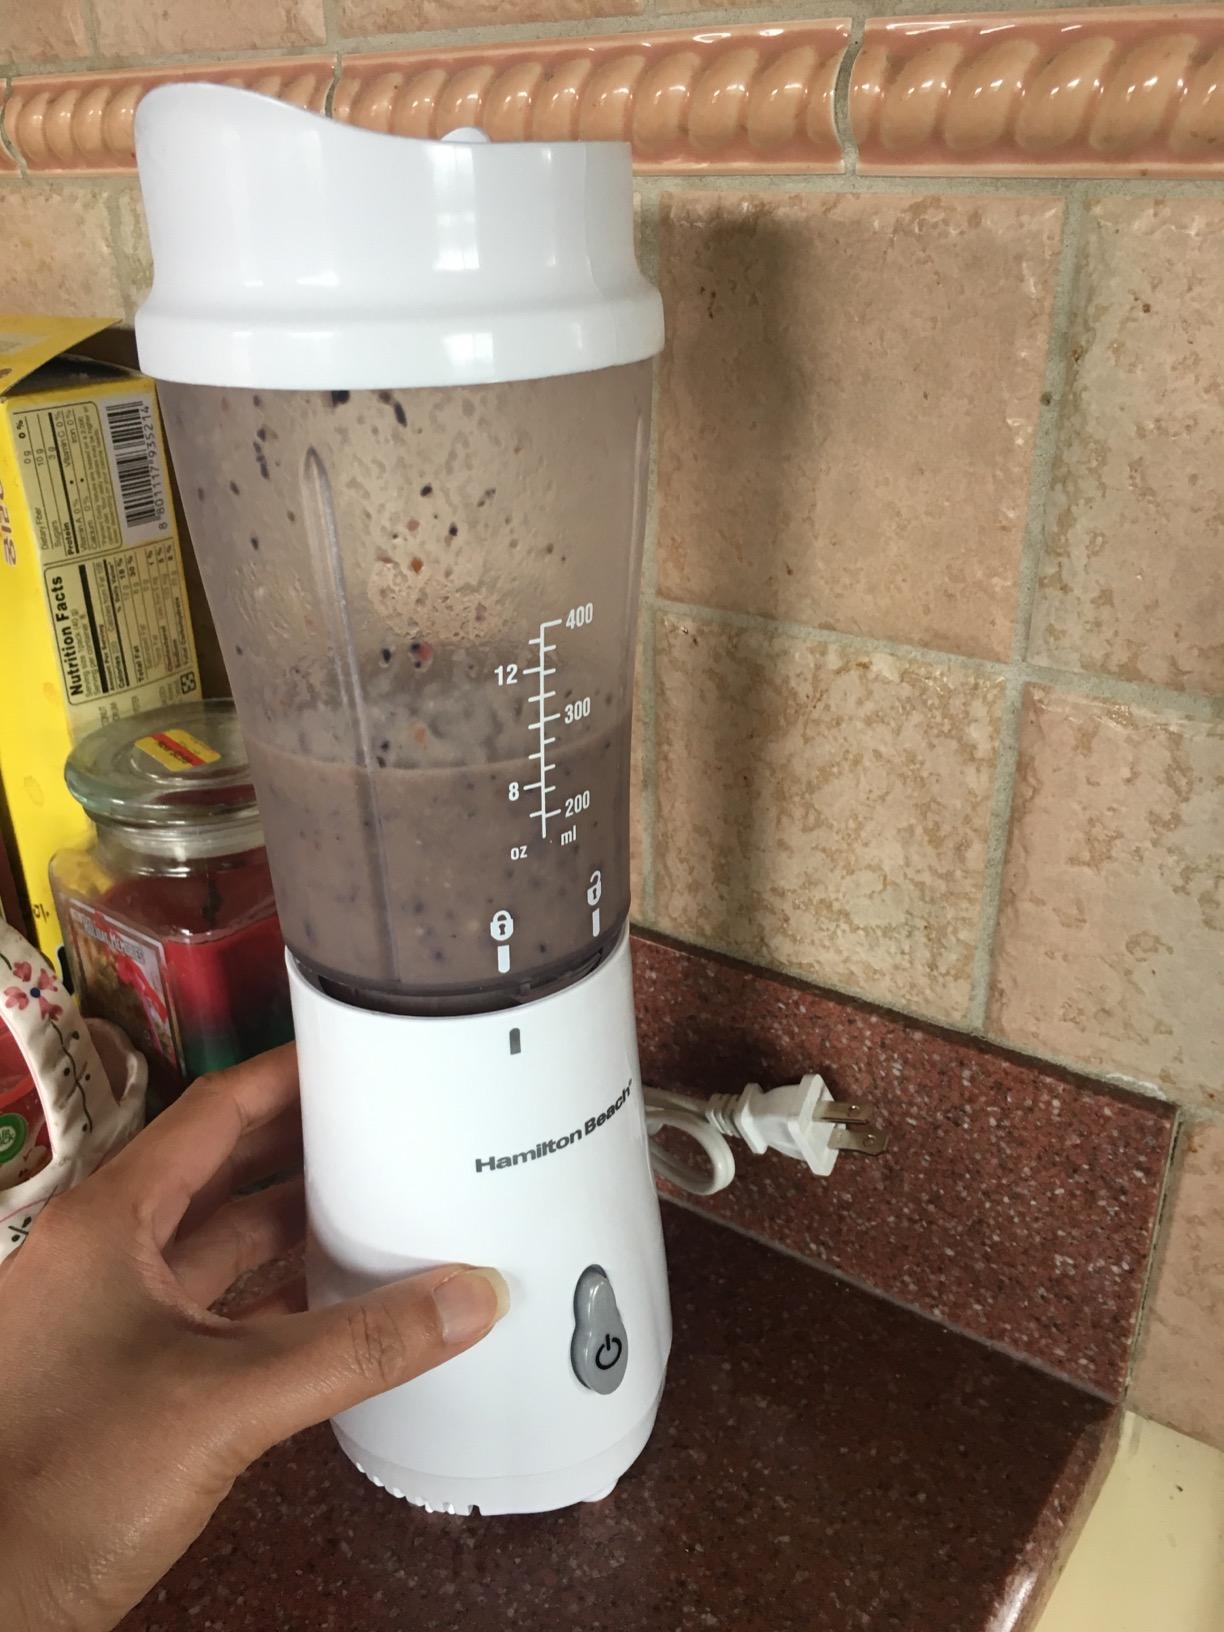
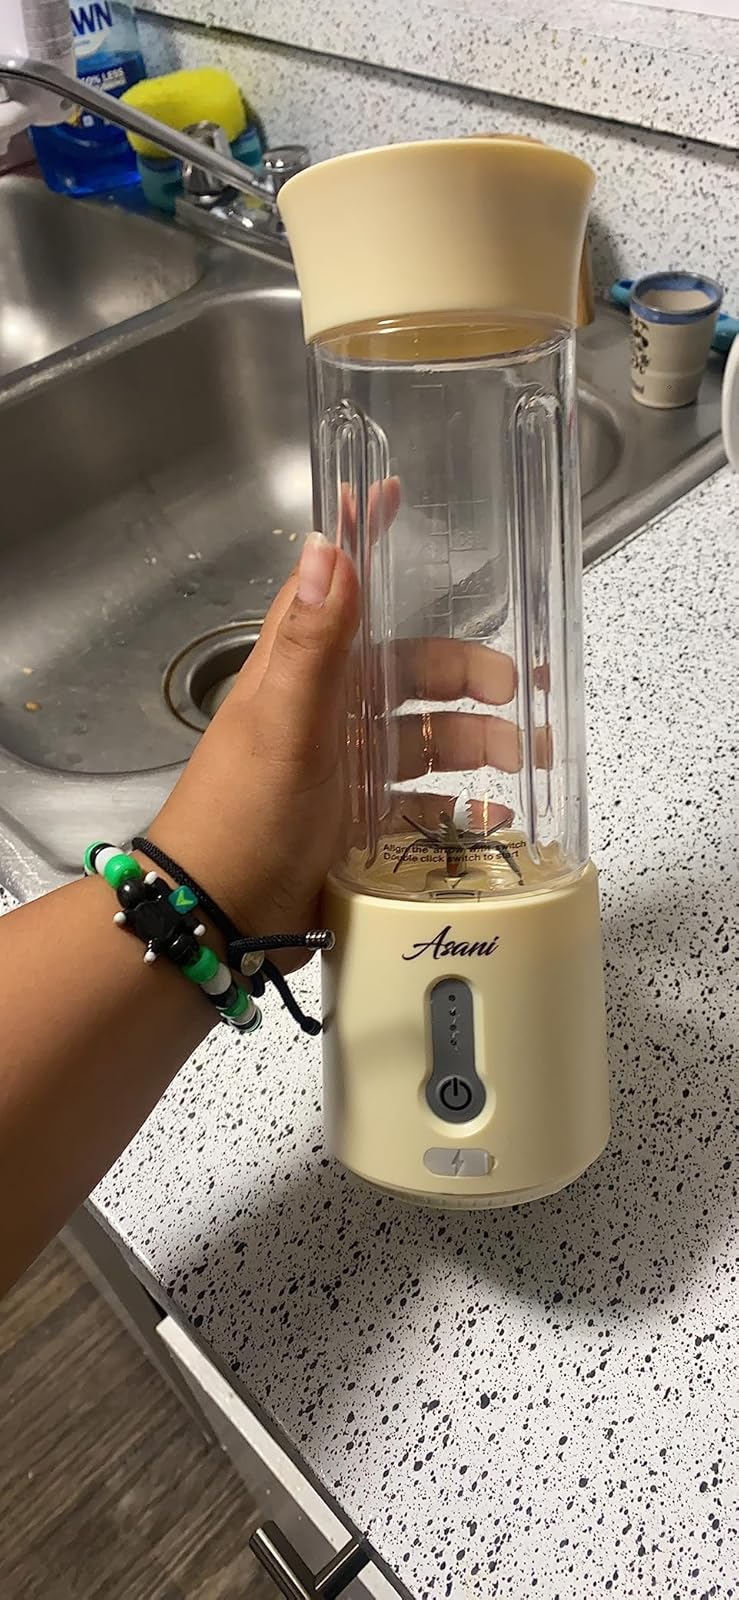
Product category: items_blender
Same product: no